Norway national football team

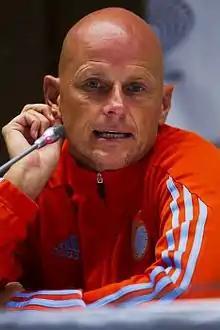
Ståle Solbakken is currently the manager of Norway

Former under-21 coach Nils Johan Semb replaced Olsen after the planned retirement of the latter. Under Semb's guidance, Norway qualified for Euro 2000, which remains their last major tournament appearance to date. Semb resigned at the end of an unsuccessful qualifying campaign in 2003 and was replaced by Åge Hareide. Under Hareide, Norway came close to reaching both the 2006 World Cup and Euro 2008, but ultimately fell short on both occasions. Then, in 2008, it all fell apart as Norway failed to win a single game the entire calendar year. Hareide resigned at the end of 2008. His replacement, initially on a temporary basis, was the returning Egil Olsen, who began his second spell in charge with an away win against Germany, and subsequently signed a three-year contract. Olsen resigned in September 2013 after Norway lost at home to Switzerland and had limited chances to qualify for the 2014 World Cup with one game to spare. He was replaced with Per-Mathias Høgmo. Olsen later claimed he was sacked.